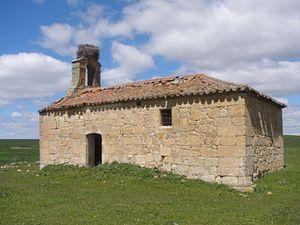
Tardáguila est une commune de la province de Salamanque dans la communauté autonome de Castille-et-León en Espagne.